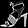
Label: Sandal